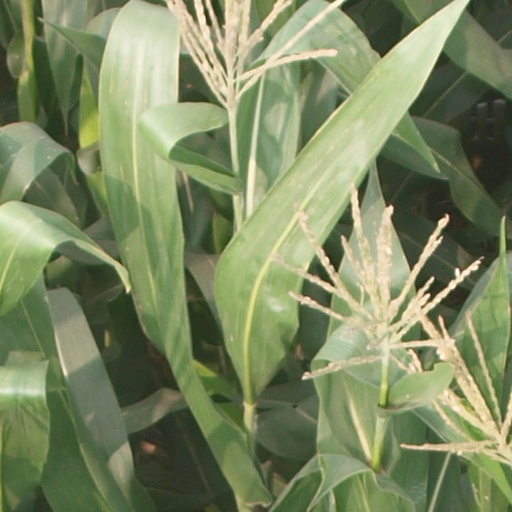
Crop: maize; corn